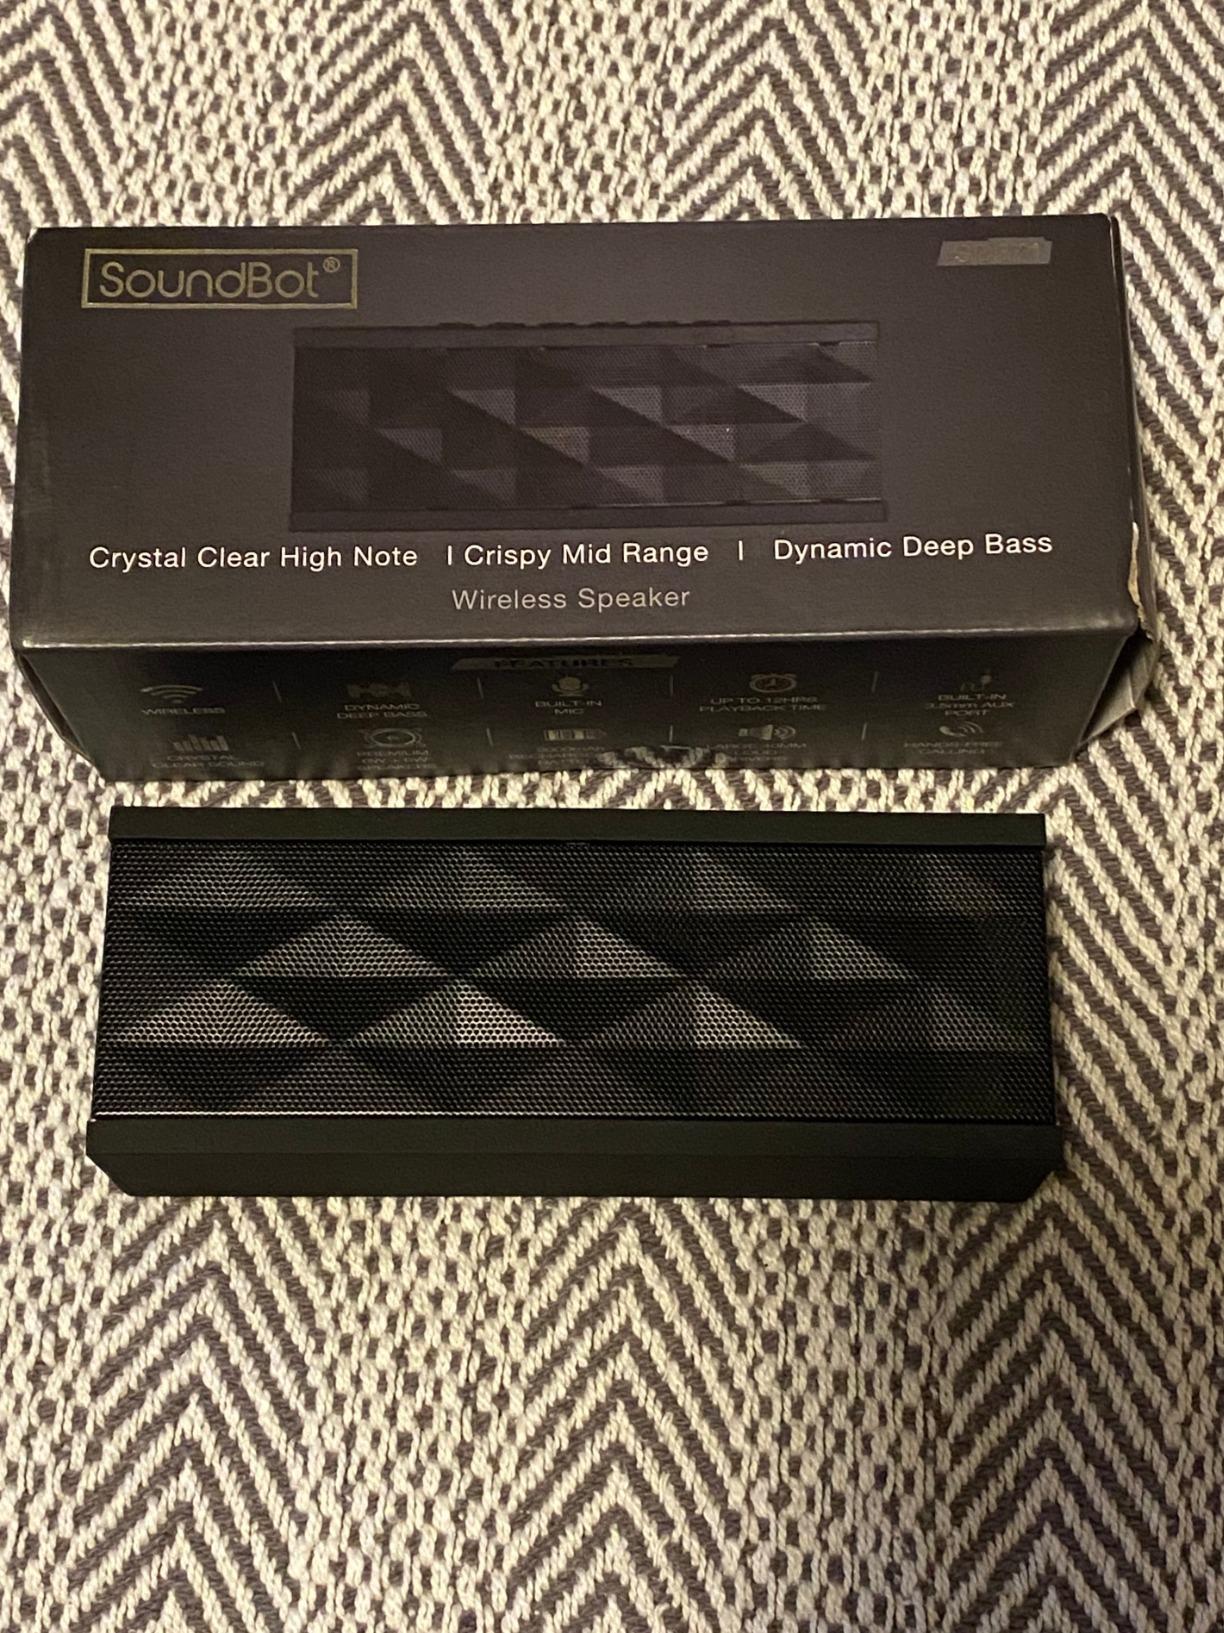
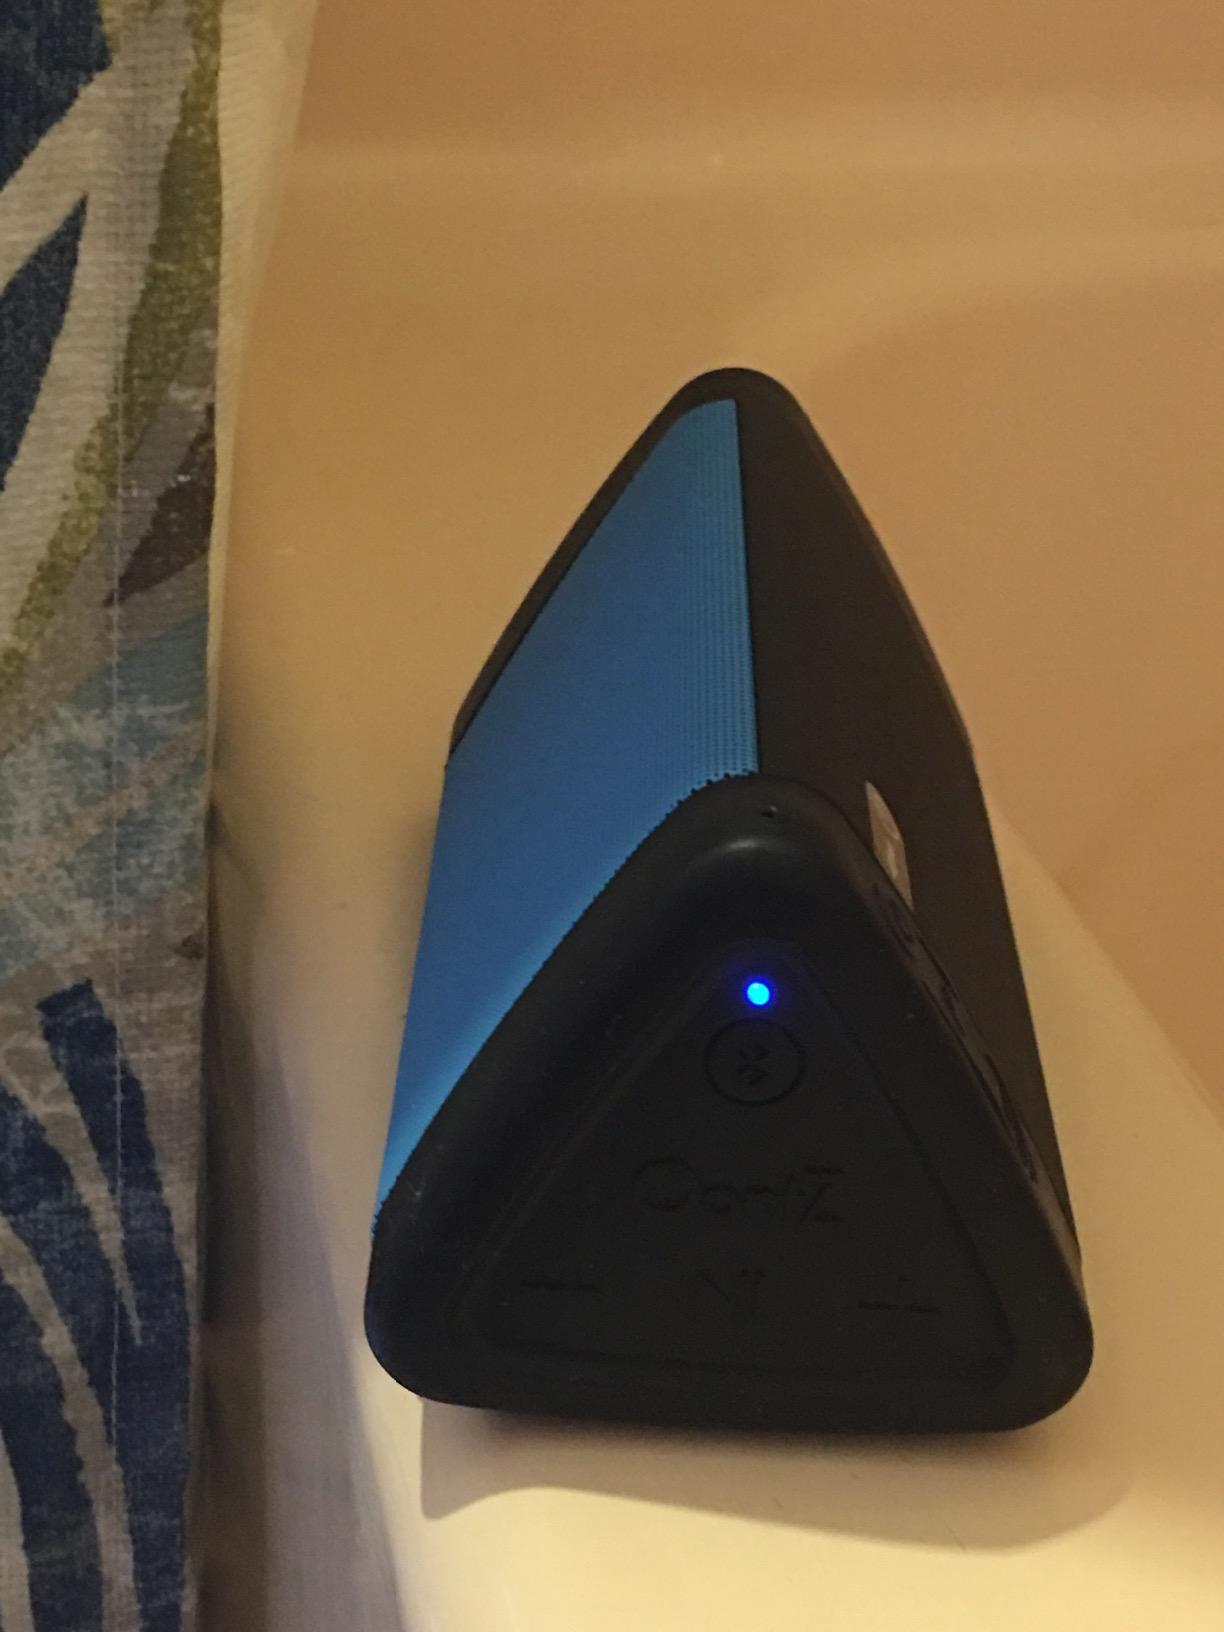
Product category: speaker
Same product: no